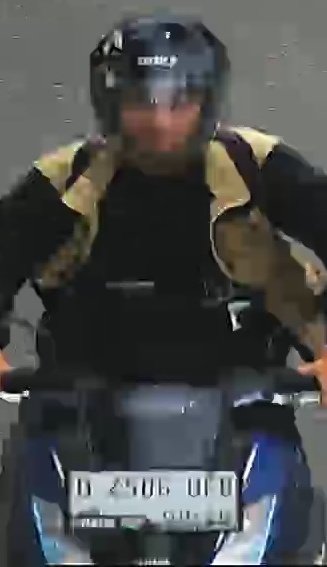
person-with-helmet: 1
person-without-helmet: 0